Carlisle Gymnasium

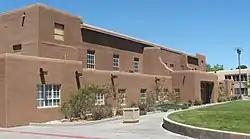
Carlisle Gymnasium

Carlisle Gymnasium is an indoor arena on the campus of the University of New Mexico in Albuquerque, New Mexico. It was the home of the New Mexico Lobos basketball team from its opening in 1928 until the completion of the larger Johnson Gymnasium in 1957, and was also the original venue of the New Mexico Symphony Orchestra. On 4 November 1948, Carlisle Gymnasium was the venue of the world premiere of Arnold Schoenberg's "A Survivor from Warsaw" , a cantata written in tribute to the victims of the Holocoaust. The building currently houses the university's Elizabeth Waters Center for Dance.